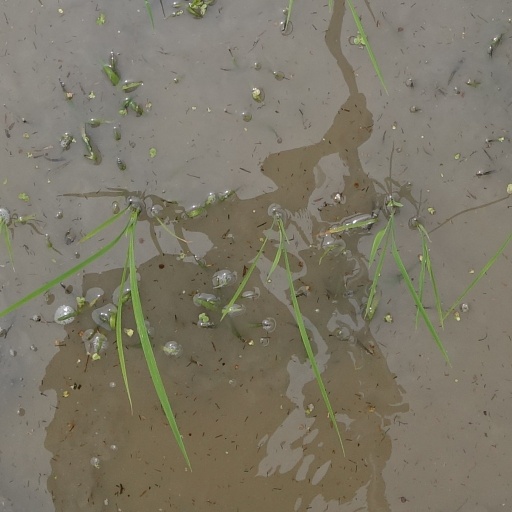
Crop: rice